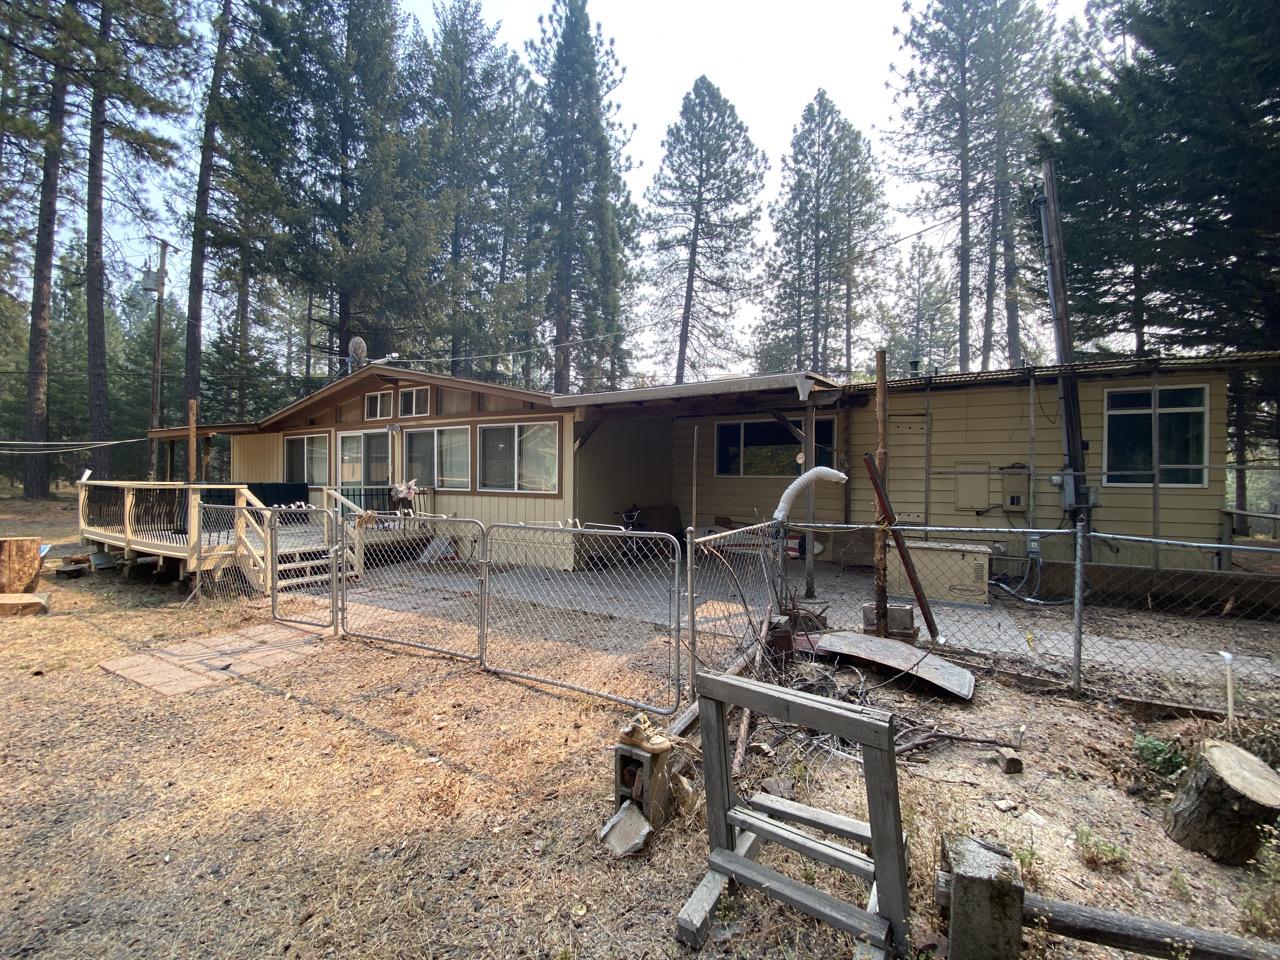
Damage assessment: no_damage